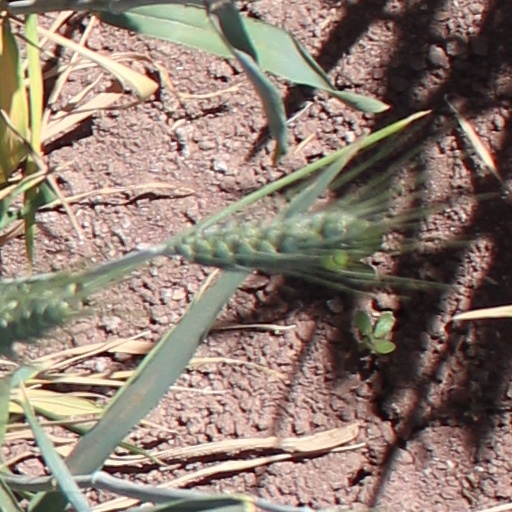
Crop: wheat